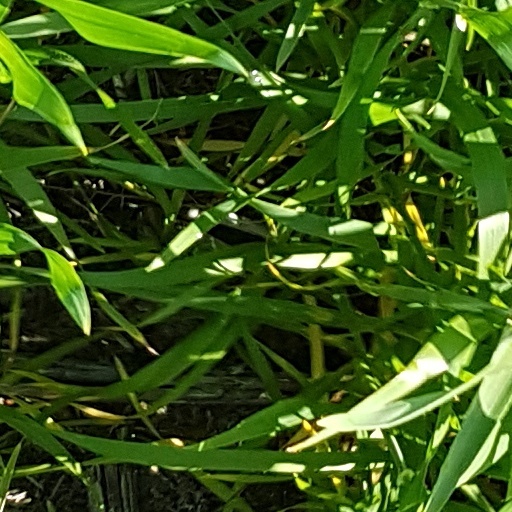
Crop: wheat